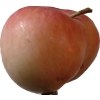
Label: Apple 10